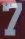
Number: 7